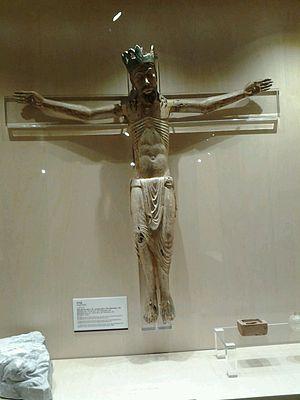
Le Musèu dera Val d'Aran est un musée régional consacré à l'histoire, l'art, l'ethnographie et l'ethnologie du Val d'Aran. Avec son siège principal à Vieilha, dans une belle maison de style gothique tardif nommée Tor deth generau Martinhon, le musée occupe aussi la Maison Joanchiquet de Vilamòs et l'église Saint Jean d'Arties.